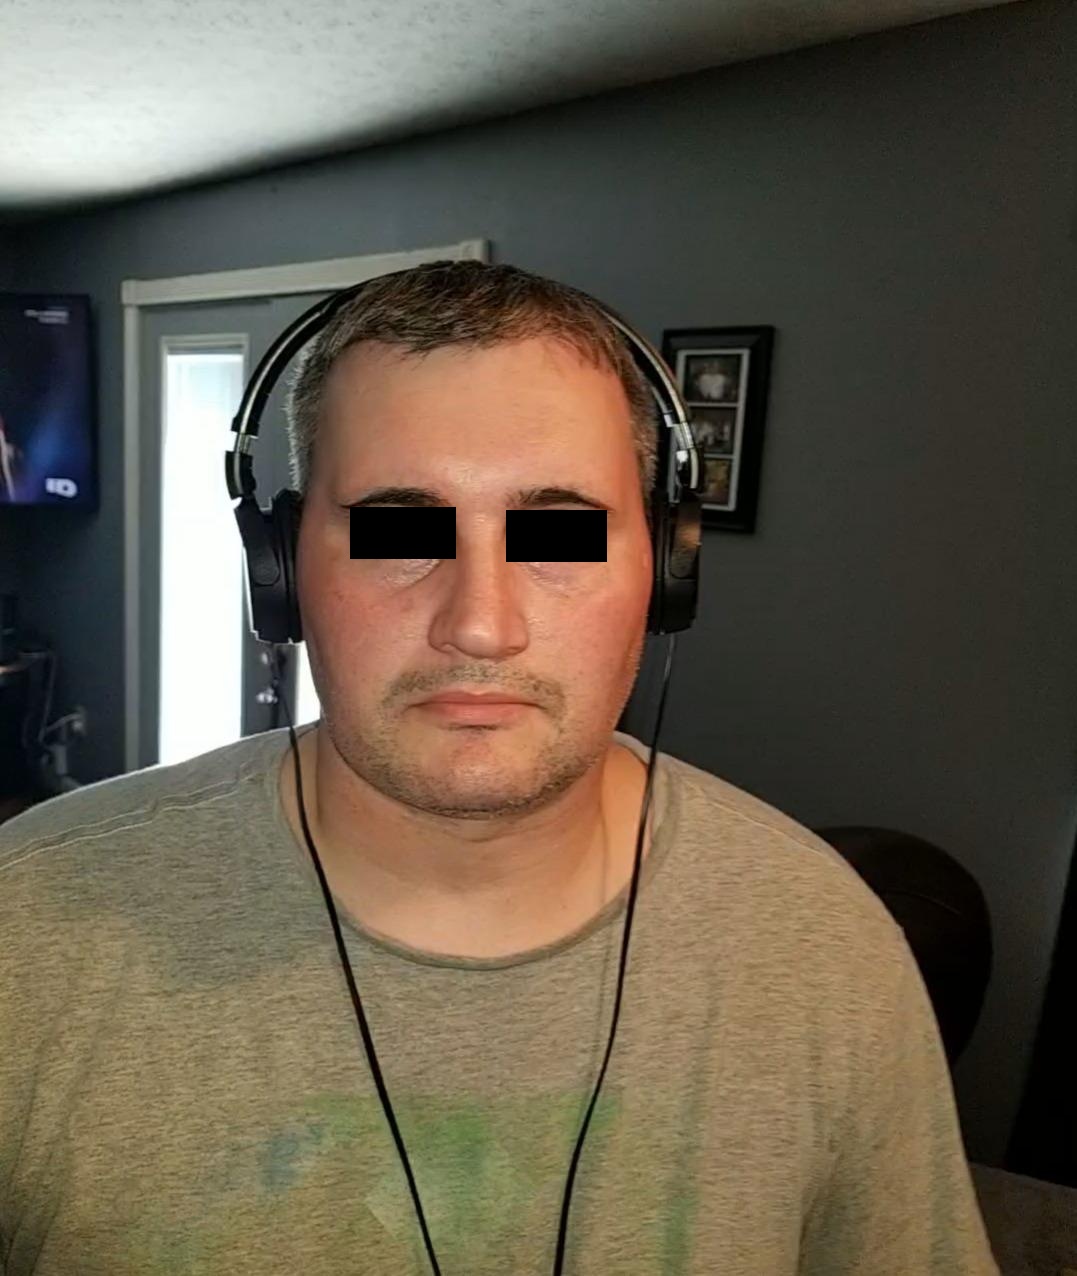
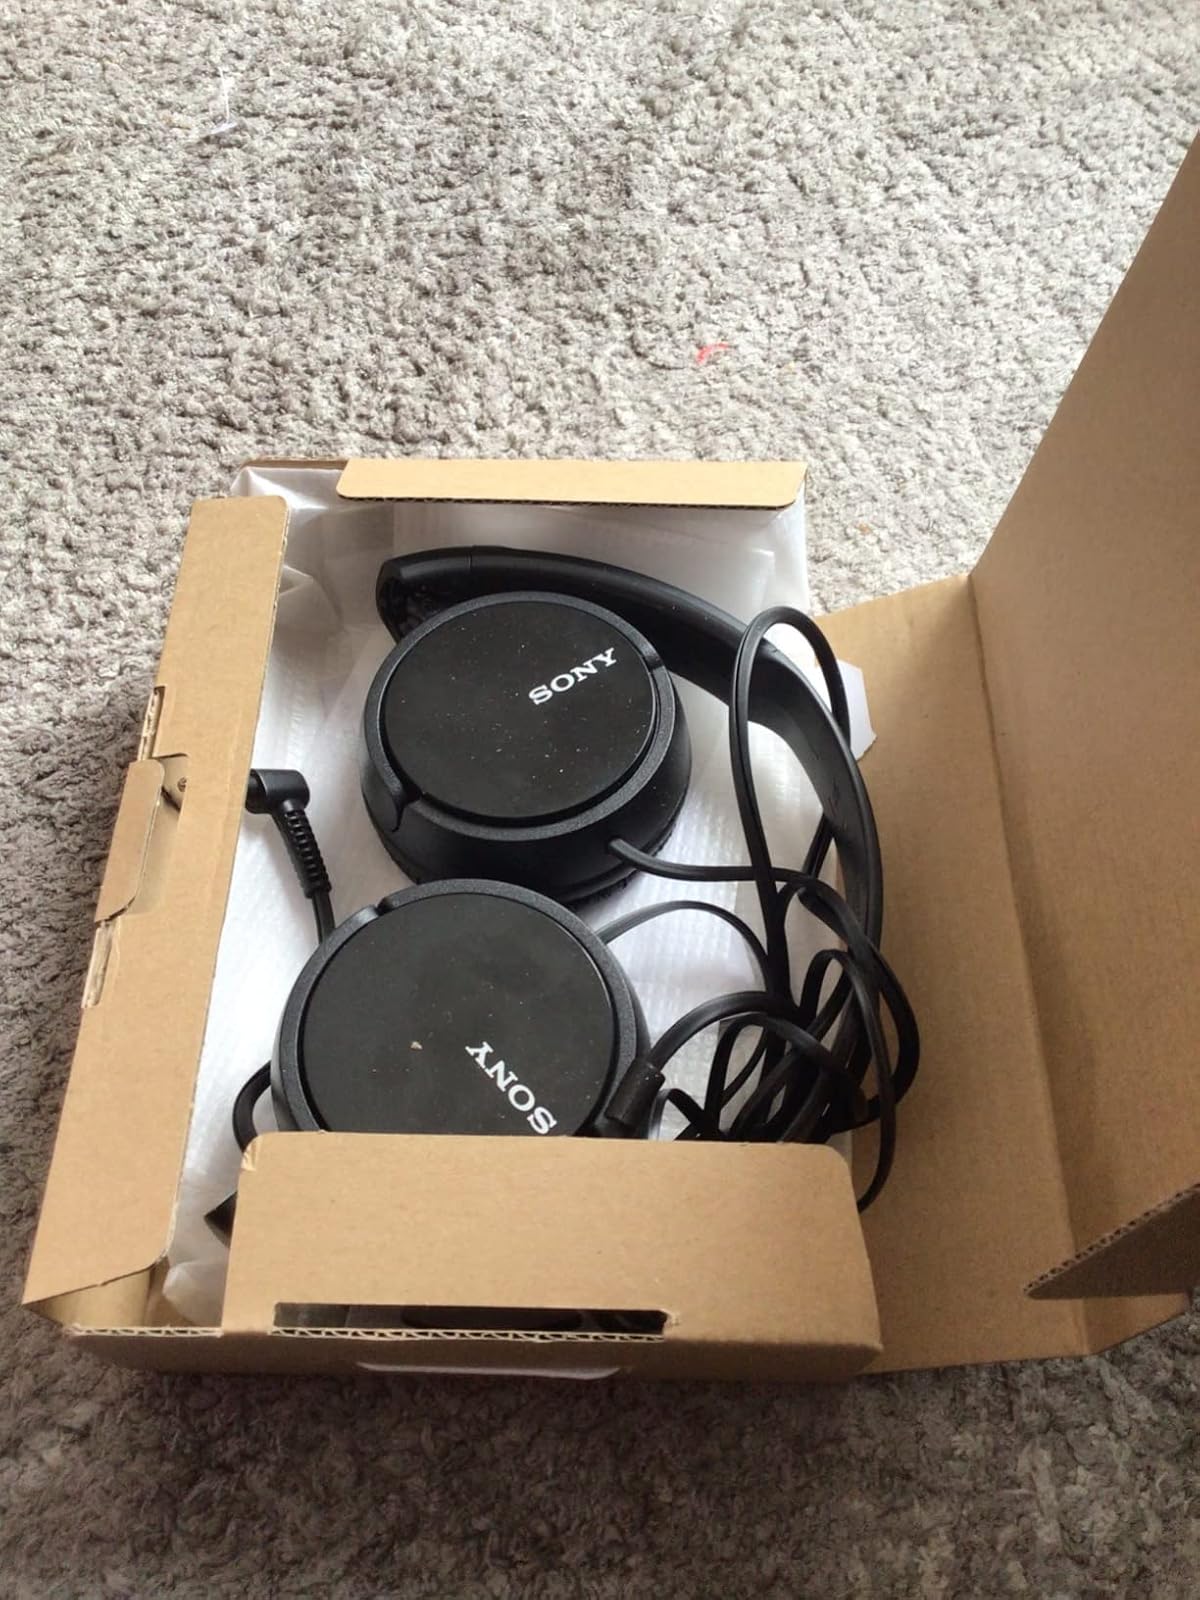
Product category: headphones
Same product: yes